Ballastless track

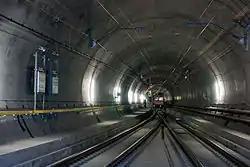
Ballastless track of the type "Low Vibration Track" in a turnout in the Gotthard Base Tunnel's Faido multifunction station

In ballastless tracks, the rails are either discretely supported or continuously supported. Discretely supported rails sit on elastomeric pads and are rigidly fastened to special types of concrete sleepers. These sleepers are themselves set directly in concrete or in rubber 'boots' and both are then set in concrete. Continuously supported rails are generally fixed in slots in the concrete slab and called Embedded Rail Track. The rails, which can be either traditional Vignole Rails with a head, web and foot, or block rails with no web, are either cast into the slots by an elastic compound or surrounded by a close-fitting boot before being fixed in place with grout. Both the surface mounted rail and the embedded block rail can be simply removed and replaced.